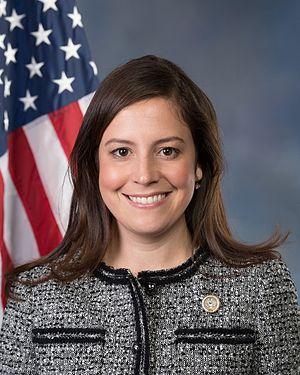
Elise Marie Stefanik, née le 2 juillet 1984 à Albany, est une femme politique américaine. Elle est élue représentante de l'État de New York en novembre 2014.